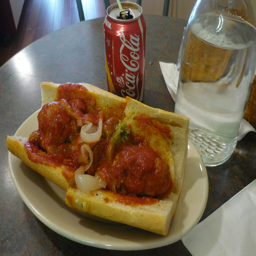
A meatball sub sitting on type of a white dish next to a can of Coke.
There is a meatball sub on a plate
A meatball sandwich next to a can of soda.
A meatball sub sandwich with a coke and bottle of water.
A sandwich with red sauce on a table next to a soda.